Juntunen site

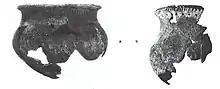
Partially reconstructed Mackinac punctate vessels

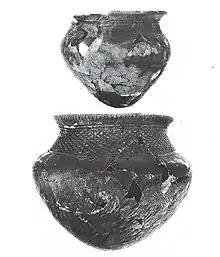
Partially reconstructed Mackinac banded vessels

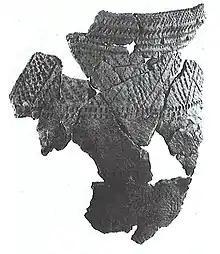
Partially reconstructed Bois Blanc braced rim vessel

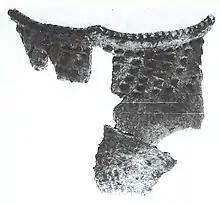
Partially reconstructed Bois Blanc braced rim vessel with similarities to Blackduck pottery

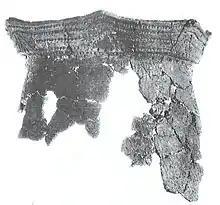
Partially reconstructed Juntunen drag-and-jab vessel

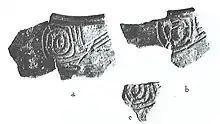
Middle Mississippian Ramey incised sherds

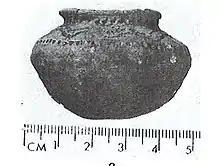
Miniature children's vessel

One individual buried in one of the ossuaries contained an unusual personal kit containing tools, skins, animal bones, a red stone tablet and a strike-a-light set. No other individuals had grave goods so it may be that this individual was prominent in the community or that we was a shaman or medicine man.